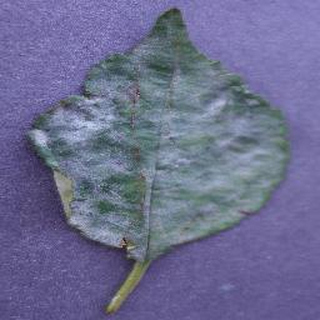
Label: cherry_powdery_mildew